Steve Allen

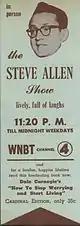
Bookmark promotion for Allen's late-night show

He then created a late-night New York talk/variety television program that debuted in July 1953 on local station WNBT-TV (now WNBC-TV). The following year, on September 27, 1954, the show went on the full NBC network as "The Tonight Show", with fellow radio personality Gene Rayburn (who later went on to host hit game shows such as "Match Game", 1962–1982) as the original announcer. The show ran from 11:15 p.m. to 1 a.m. on the East Coast.